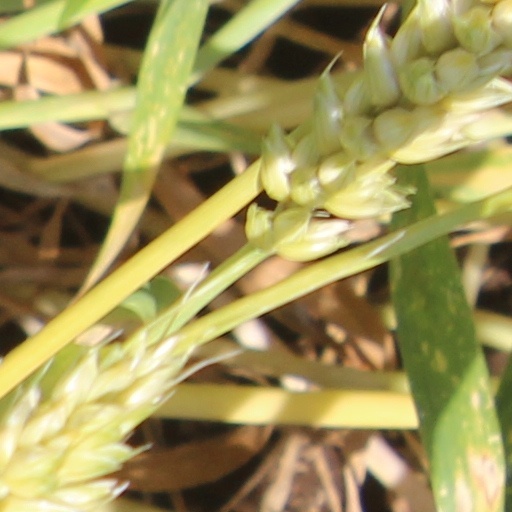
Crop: wheat